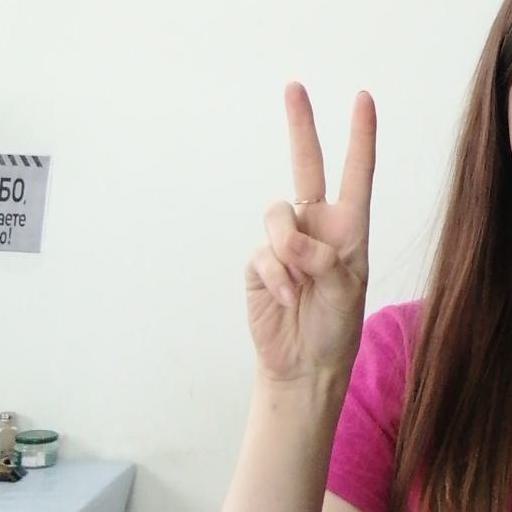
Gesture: peace